Youth Volunteer Corps

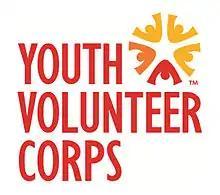
2013 Logo for Youth Volunteer Corps

Youth Volunteer Corps,(YVC), is a non-profit service organization operating throughout the United States and Canada that was created to introduce, encourage, and support the spirit of volunteerism in youth ages 11 to 18 through consistent, well-organized volunteer opportunities. It began in 1987 as a single organization in Kansas City, Missouri, sponsored by the Heart of America United Way and was funded by numerous public and private sources.